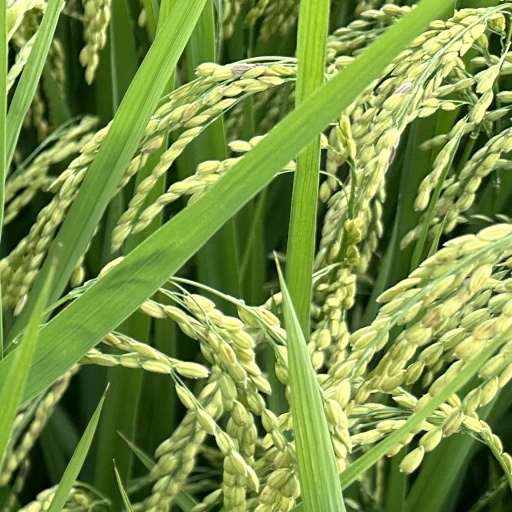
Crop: rice